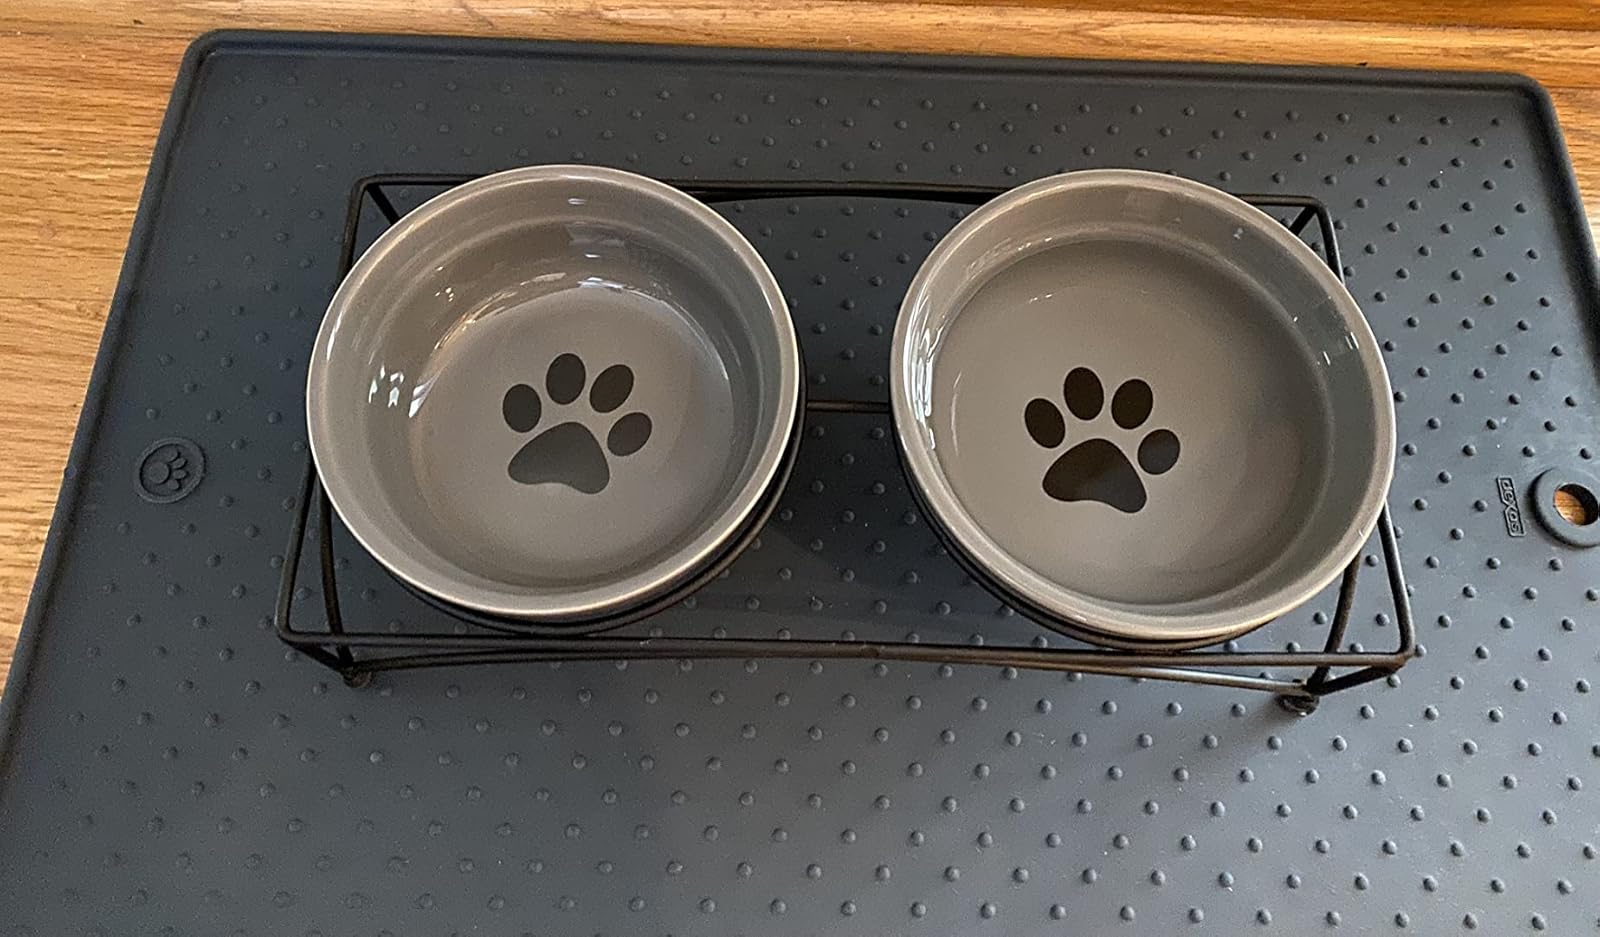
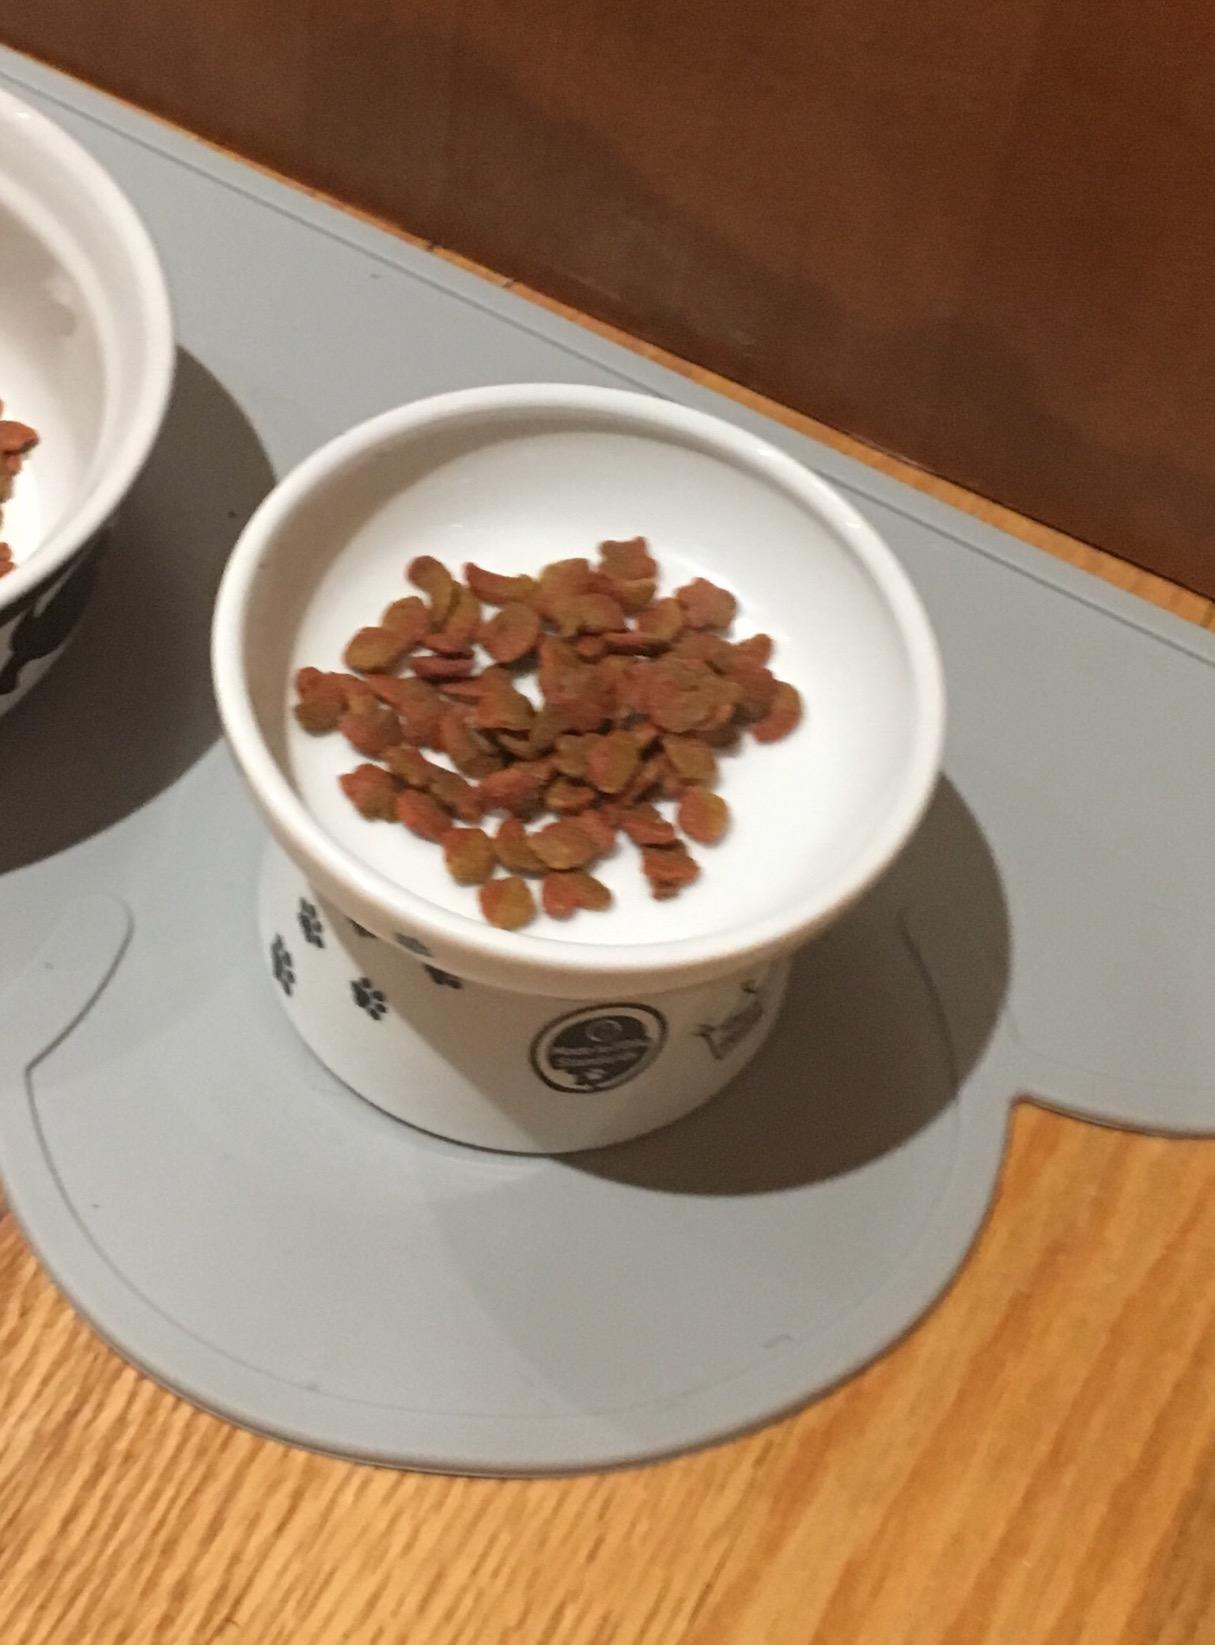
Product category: items_bowl
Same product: no